Yorkshire

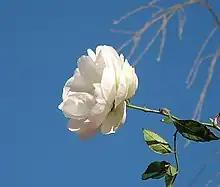
The White Rose of York remains as the prime symbol of Yorkshire identity.

Football clubs founded in Yorkshire include, four of which have been league champions: